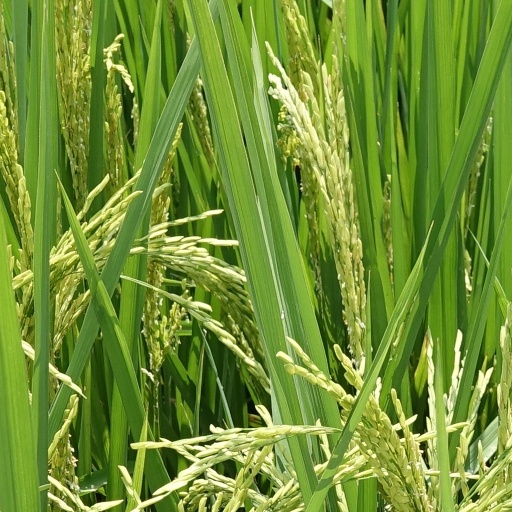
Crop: rice